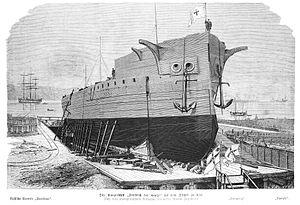
La classe Preußen est une série de trois frégates cuirassées construite au début des années 1870 pour la Marine impériale allemande.